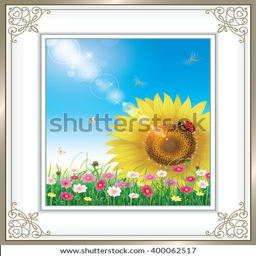
flower meadow of daisies and sunflowers in a frame with an ornament